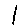
Label: 1